Kamana Prabhakara Rao

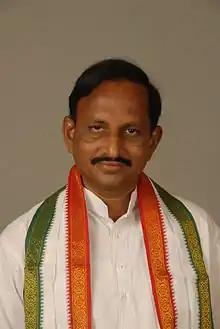

Kamana Prabhakara Rao, is a politician from Andhra Pradesh in India. He is contesting for Mandapeta assembly constituency, representing the Indian National Congress.